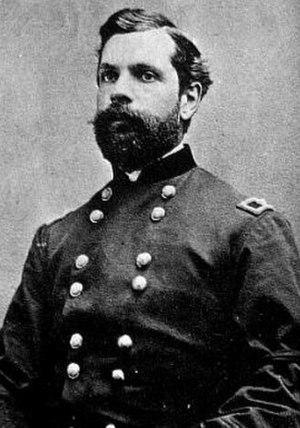
Charles Camp Doolittle est un commis de magasin, général de l'armée de l'Union pendant la guerre de Sécession, et caissier de banque.